Henry Ughtred

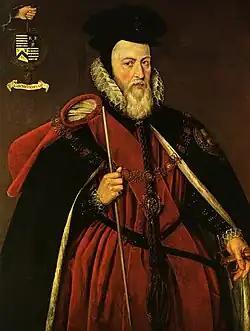
William Cecil 1st Baron Burghley

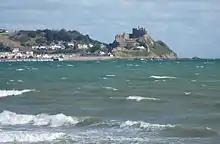
Castle of Mont Orgueil overlooking Gorey Harbour, St. Martin, Jersey

After the death of his step-father, John Paulet, 2nd Marquess of Winchester, in 1576, Ughtred was involved in a long-running, bitter dispute with his step-brother, William Paulet, 3rd Marquess of Winchester, who accused him, as an executor of his father's will, of maladministration of the property and failure to settle the claims of a number of tenants and servants. Paulet took the matter to William Cecil, 1st Baron Burghley, and in June 1582 Ughtred wrote to Lord Burghley to defend himself, complaining of "hard words", which Burghley had used in the Star Chamber. He maintained that the Marquess's accusations were unjust and informed Burghley that he was now virtually a prisoner in his own house and that he had been engaged on the case for seven months, which had cost him over £1,000 to the great hindrance of his "private causes", and waste of precious time. The following year he was imprisoned for several months in the Fleet over the same matter. Early in 1586 the dispute came before the House of Lords, where the question of the jointure of the Dowager Marchioness was examined, and Ughtred gave evidence about his executorship. Paulet pursued the matter relentlessly for a number of years, and in 1596, out of malice, persuaded the Privy Council to dismiss Ughtred from the captaincy of Netley Castle on the ground that his long absence in Ireland had caused him to neglect his charge.